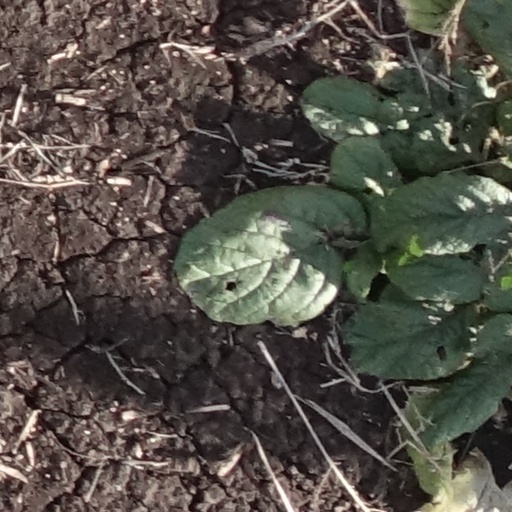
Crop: sorghum